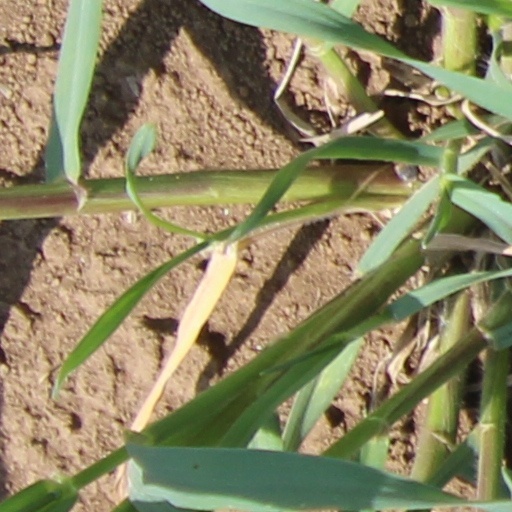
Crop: wheat